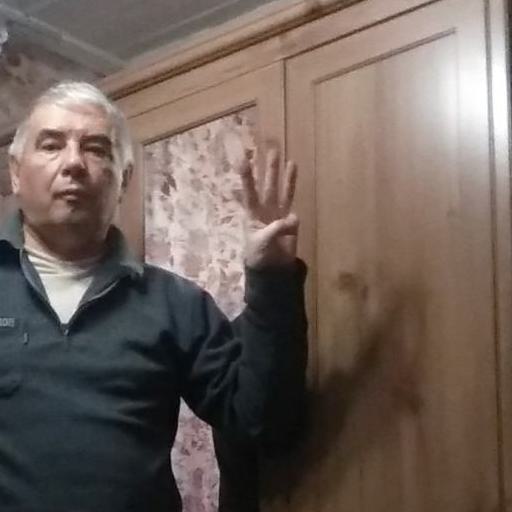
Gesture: three